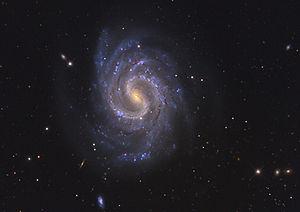
NGC 4535 est une galaxie spirale intermédiaire située dans la constellation de la constellation de la Vierge à environ 51 millions d'années-lumière de la Voie lactée. NGC 4535 a été découvert par l'astronome germano-britannique William Herschel en 1785.